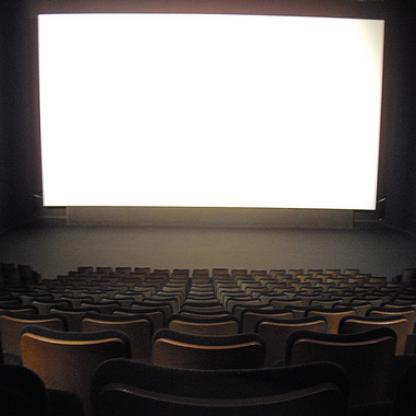
Scene: Indoor